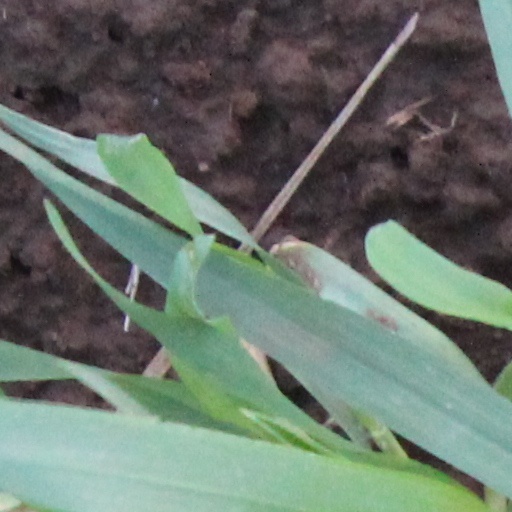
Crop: wheat